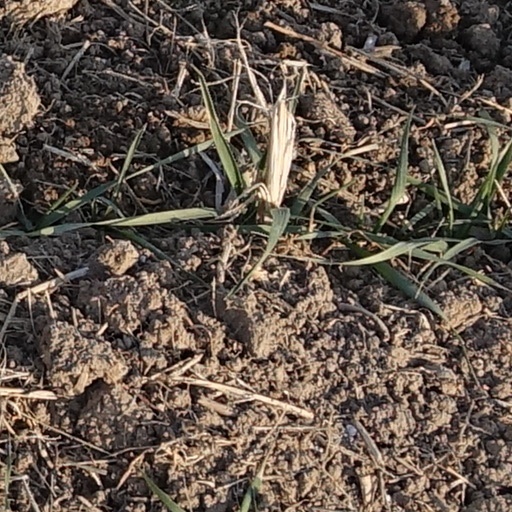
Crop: wheat